Michel Blavet

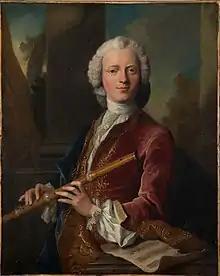
Presumed portrait of Blavet by

Michel Blavet (March 13, 1700 – October 28, 1768) was a French composer and flute virtuoso. Although Blavet taught himself to play almost every instrument, he specialized in the bassoon and the flute which he held to the left, the opposite of how most flutists hold theirs today.